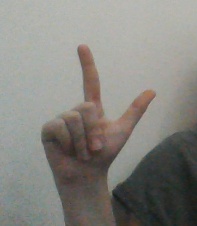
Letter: laam